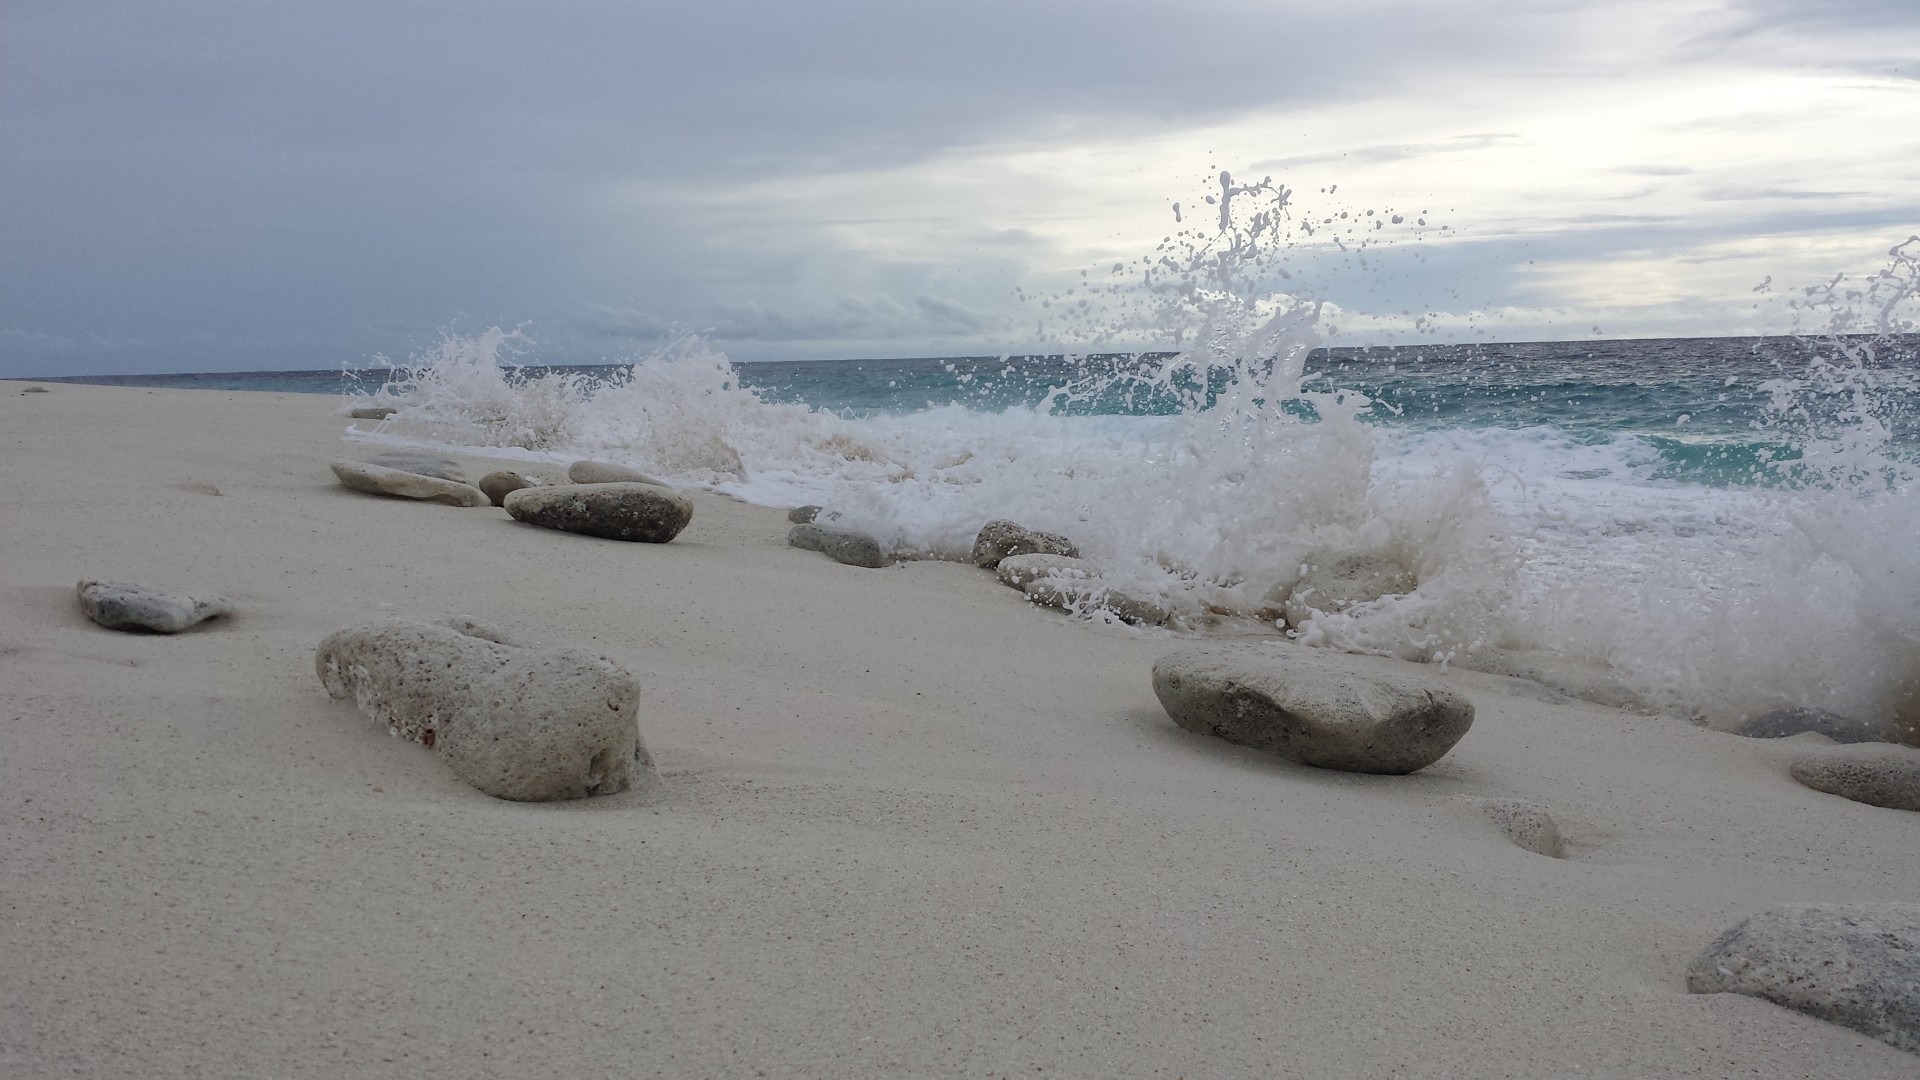
beach, sea, coast, water, nature, sand, ocean, snow, winter, sky, shore, wave, ice, weather, arctic, body of water, rocks, waves, freezing, arctic ocean, atmospheric phenomenon, wind wave, foams